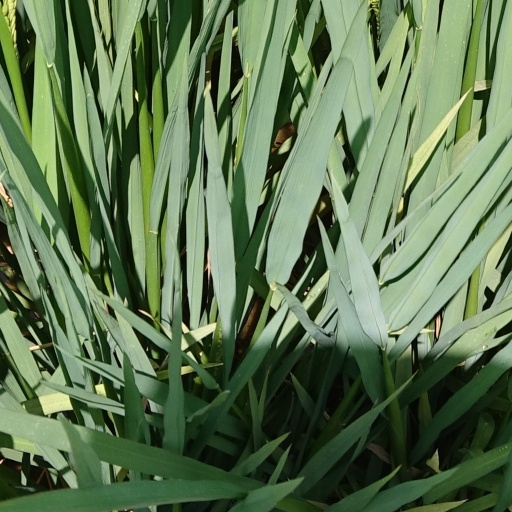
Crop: rice